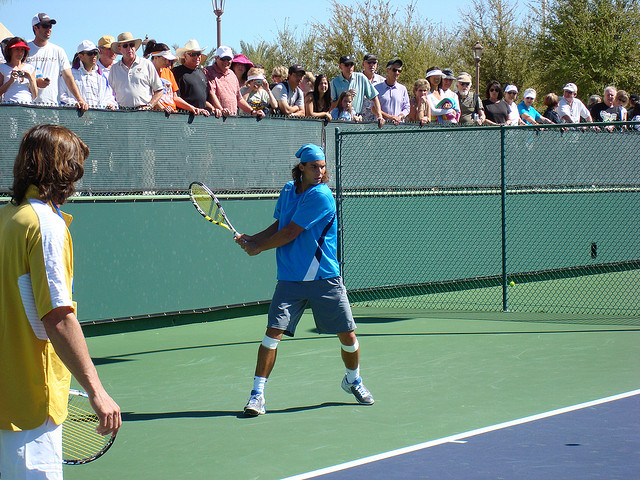
vận động viên tennis đang cầm vợt thi đấu trước đám đông đang quan sát